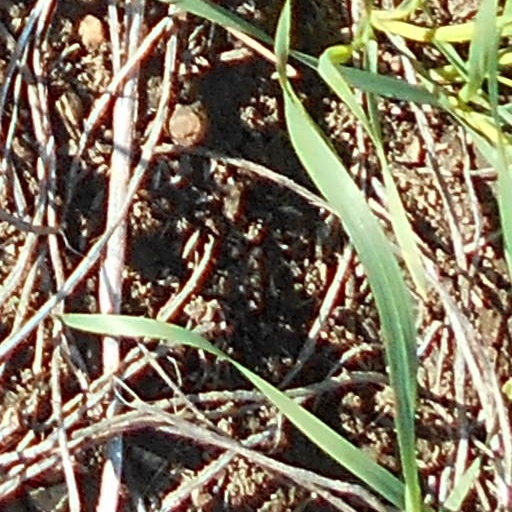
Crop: wheat